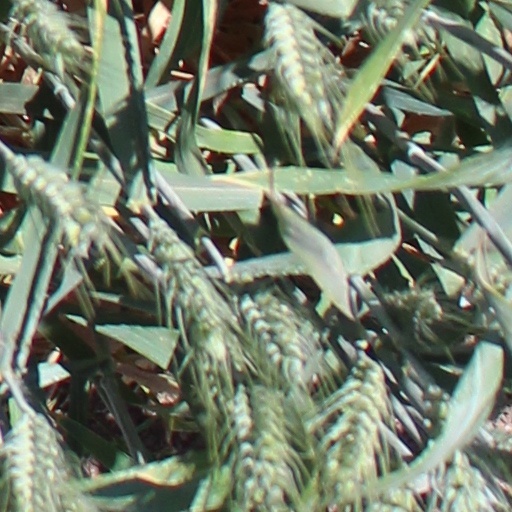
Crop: wheat